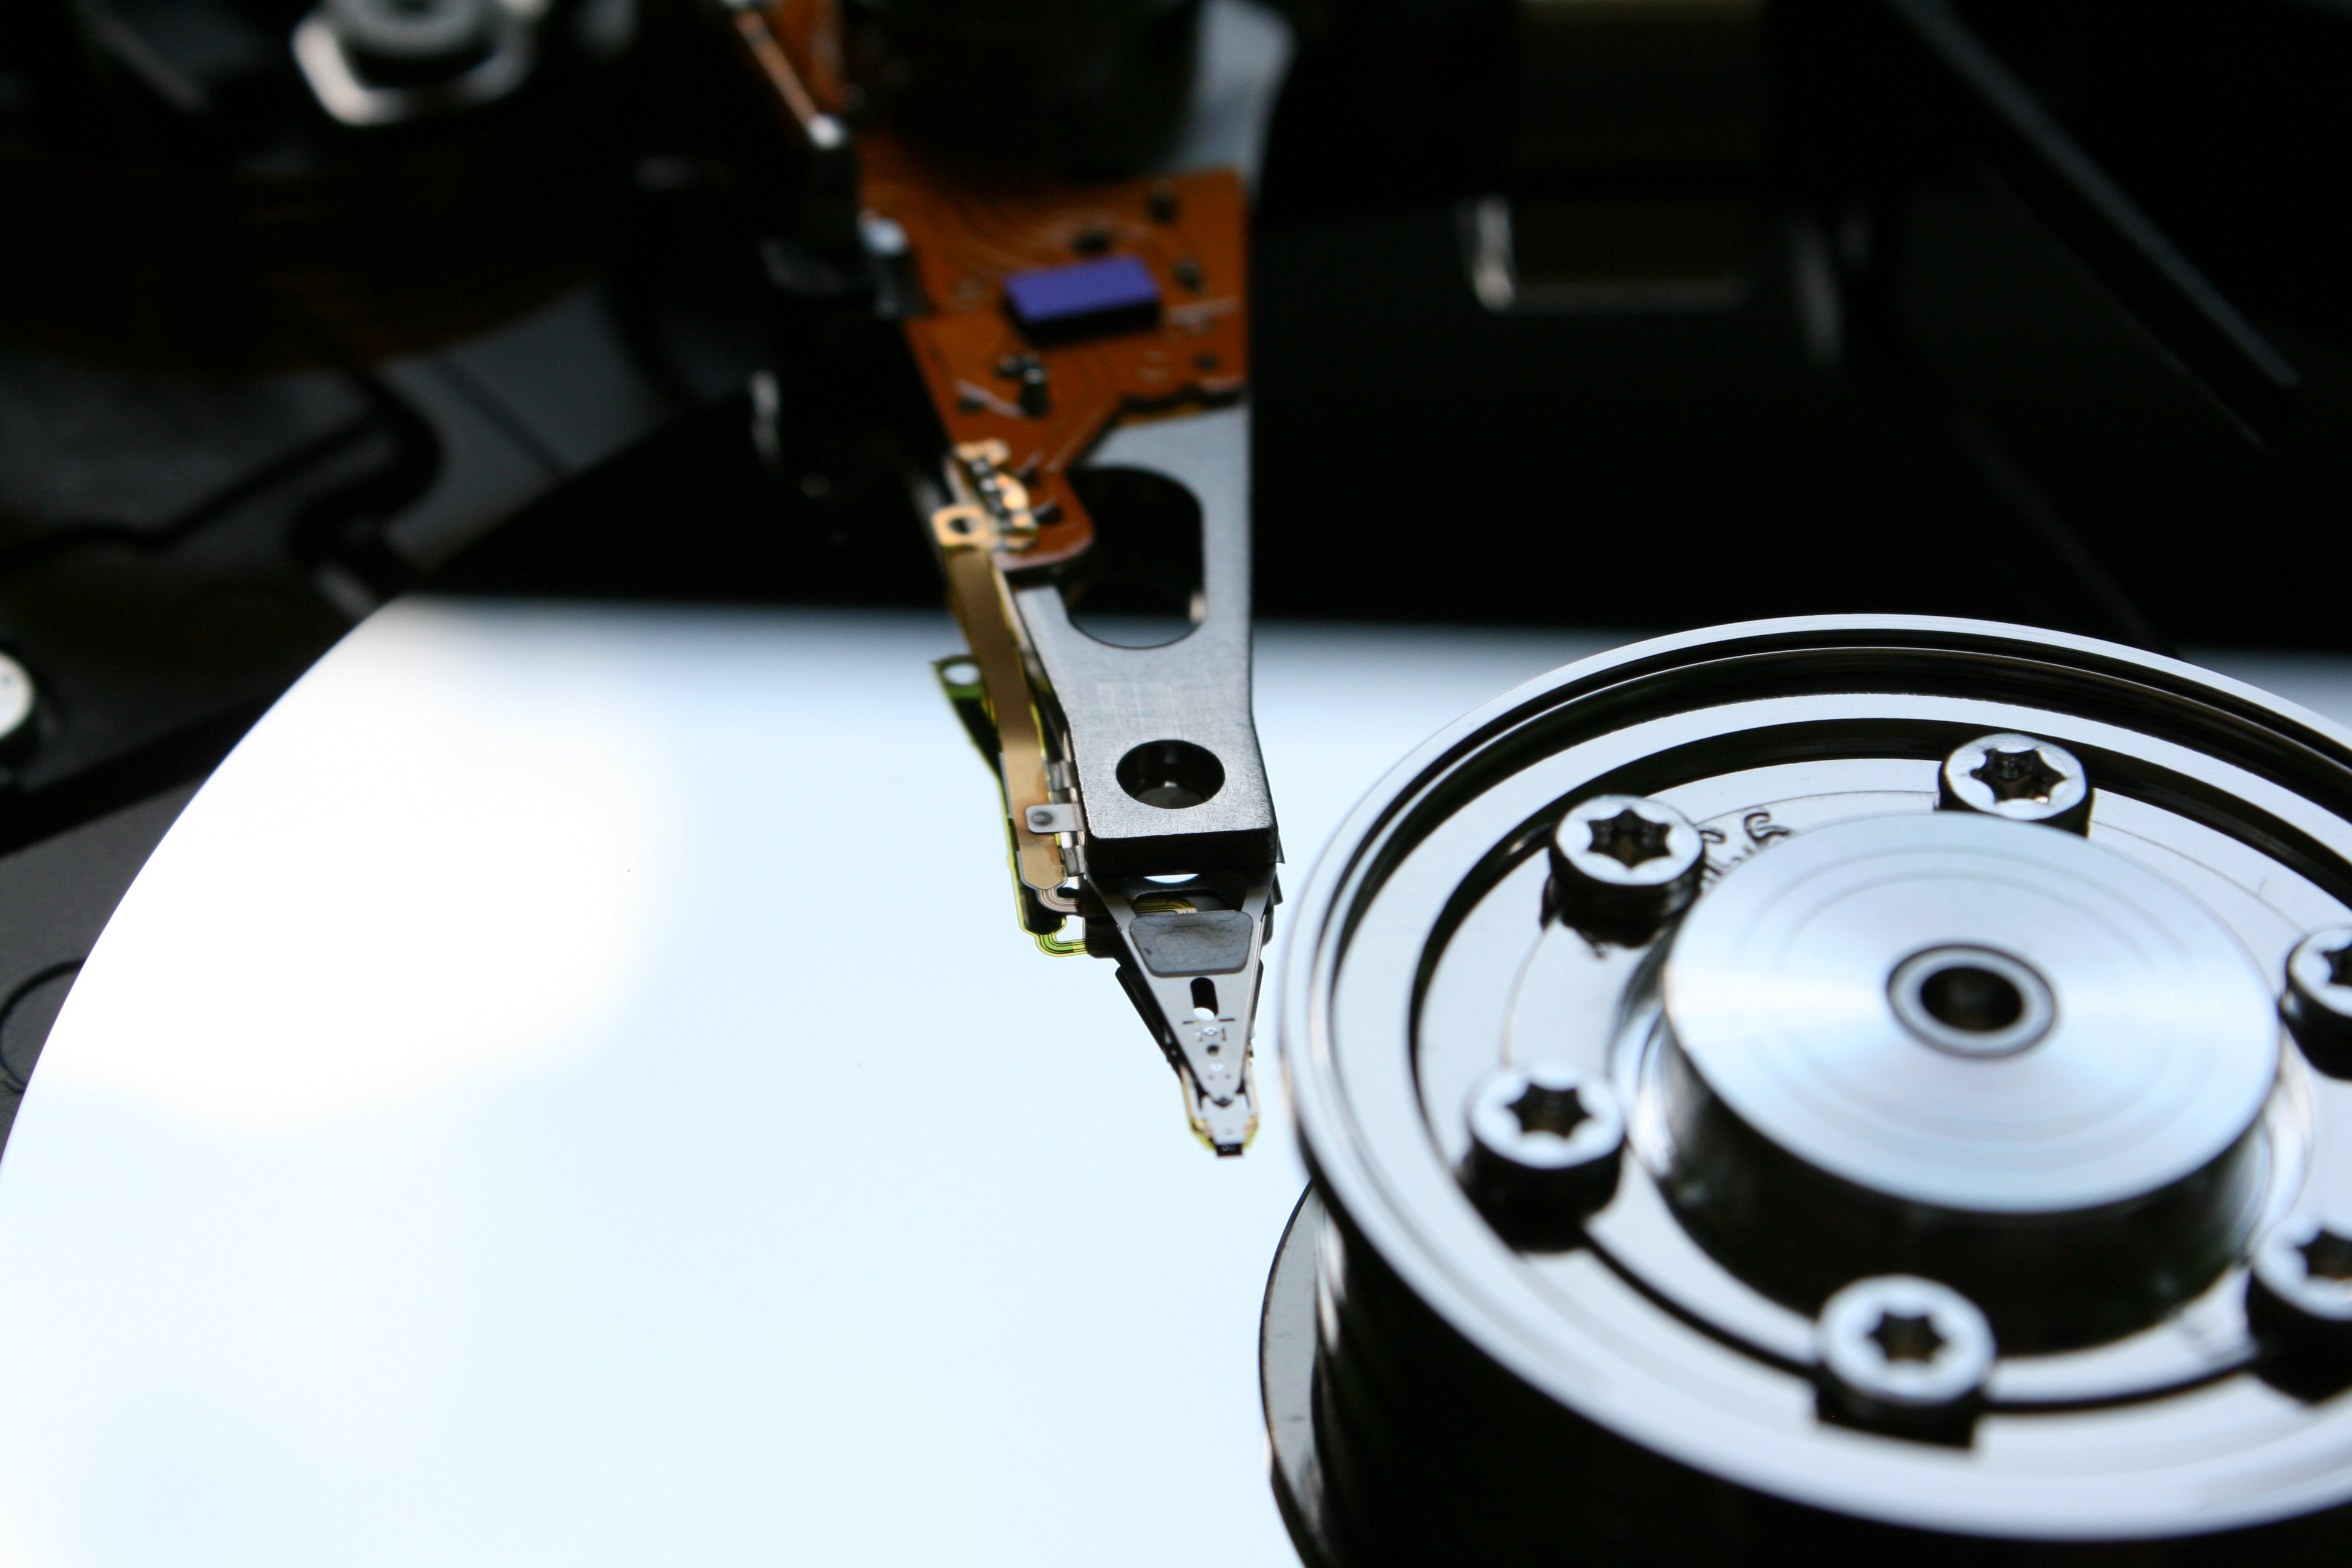
computer, watch, technology, wheel, macro, gadget, memory, black, stylus, hardware, disk, component, datailaufnahme, data store, hard drive, hdd, data processing, inner workings, data storage device, sata, print heads